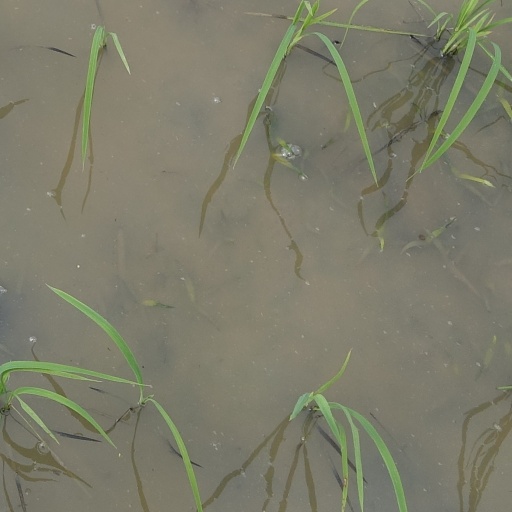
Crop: rice